The Chieftain

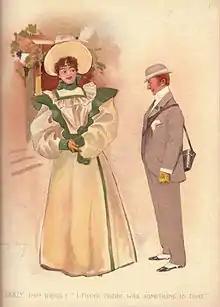
Perry and Passmore

In 1894, impresario Richard D'Oyly Carte needed a new piece for the Savoy Theatre. Gilbert and Sullivan's "Utopia Limited" had closed in June after a comparatively short (by G&S standards) nine-month run. André Messager's "Mirette" was an unsuccessful stop-gap, and Carte had to close the theatre in August. Desperate for a new work, he commissioned Sullivan and Burnand to revise "The Contrabandista", which could be made ready faster than a new opera. Meanwhile, "Mirette" had been revised and re-opened in October for another two months, and although "Mirette" was playing strongly, once "The Chieftain" was ready in December, Carte closed "Mirette", and "The Chieftain" was mounted.